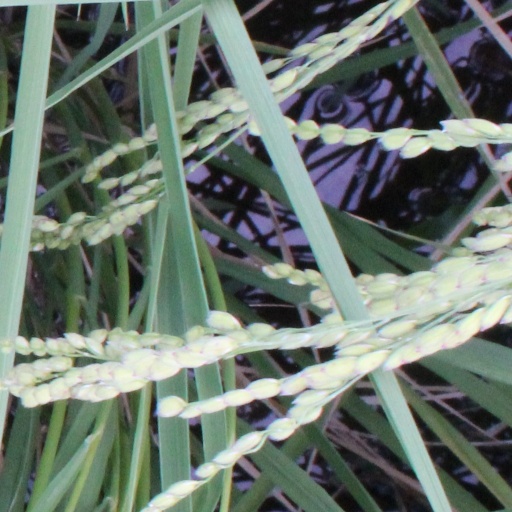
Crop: rice